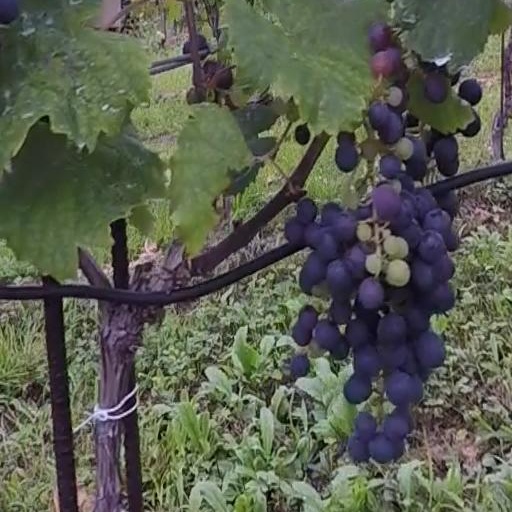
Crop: grape